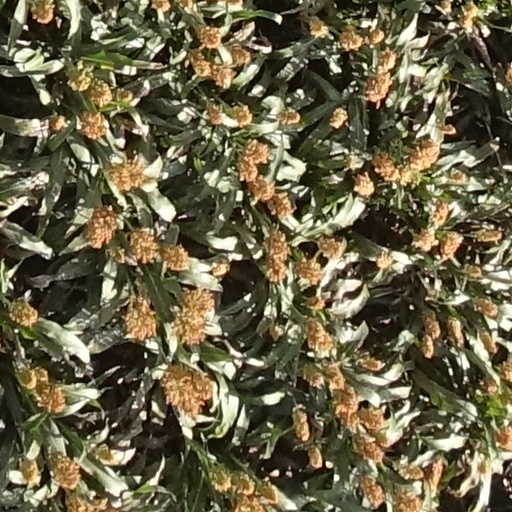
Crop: sorghum